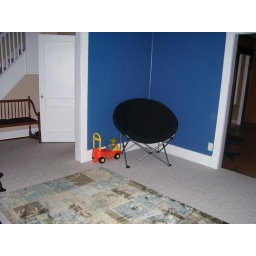
I'm sitting in this chair right now.